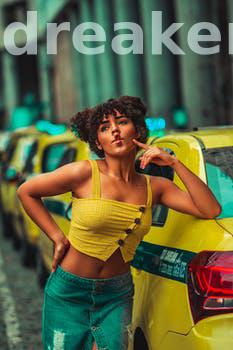
Label: Watermark